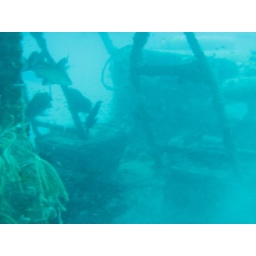
bus in water covered with coral and fish